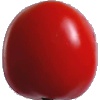
Label: Tomato 4